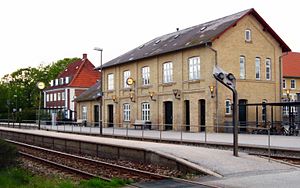
Sindal Station / Historie
Sindal station i 2009
Sindal Station er en dansk jernbanestation i Sindal i Vendsyssel. Stationen ligger på Vendsysselbanen mellem Aalborg og Frederikshavn. Den betjenes af Nordjyske Jernbaner med lokaltog mellem Aalborg og Skagen